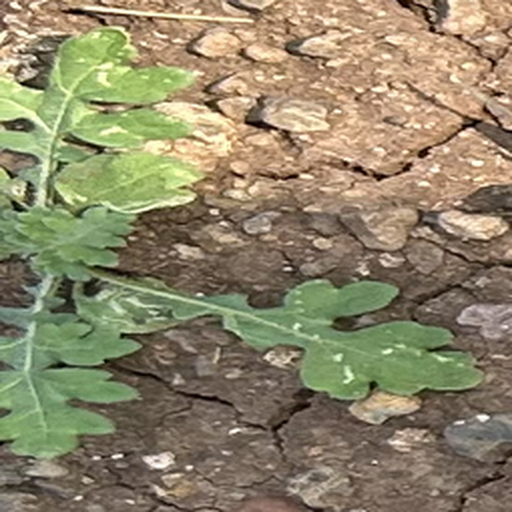
Weed species: Gajar_gavat_(Parthenium hysterophorus)